Tijana Bogićević

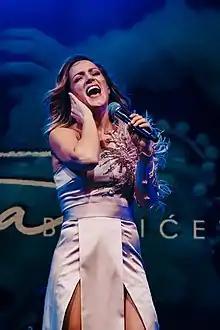
Tijana Bogićević Live in Concert in 2019

Tijana Bogićević (born 1 November 1981) is a Serbian singer. She represented Serbia in the Eurovision Song Contest 2017 with the song "In Too Deep" but failed to qualify to the final. Bogićević was previously a backing vocalist for Nina at the Eurovision Song Contest 2011. She also competed to represent Serbia in the Eurovision Song Contest 2009 through Beovizija 2009, but did not advance past the semi-final.